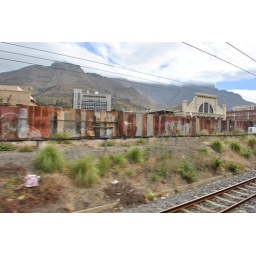
Table mountain - The view from the train tracks. The area in front of the mountain being Salt River